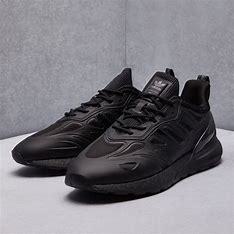
Brand: Adidas
Model: ZX 2K Boost 2